Adam Yates

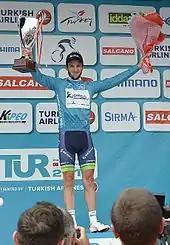
Yates at the 2014 Tour of Turkey, where he achieved his first professional victories

Yates's breakthrough results came at the Tour of Turkey in late April and early May 2014. He had been one of the team's protected riders for the general classification, along with his brother. On the third stage, he became the "de facto" team leader after Simon crashed out of the race. Yates was the only person to follow an attack by Rein Taaramäe on the final climb to Elmalı, and ultimately finished the stage in second place, six seconds down on Taaramäe after he had attacked again in the closing metres. After two stages that suited the sprinters, Yates achieved his first professional victory on the sixth stage, finishing at the House of the Virgin Mary in Selçuk. A reduced peloton had formed on the final climb from which Yates attacked with around a kilometre remaining. Yates held off the chasers – led home by Davide Formolo and Davide Rebellin, two seconds in arrears – and was able to take the leader's blue jersey from Taaramäe, who crossed the line seven seconds behind Yates. Yates held the race lead until its conclusion in Istanbul two days later; he extended his lead by a further four seconds on the final stage, as there was a split on the run-in, with only a 28-rider group being given the same time as stage winner, Mark Cavendish. He later described the victory – the first British overall win at the Tour of Turkey – as "unexpected", having set out with the ambition of winning stages.